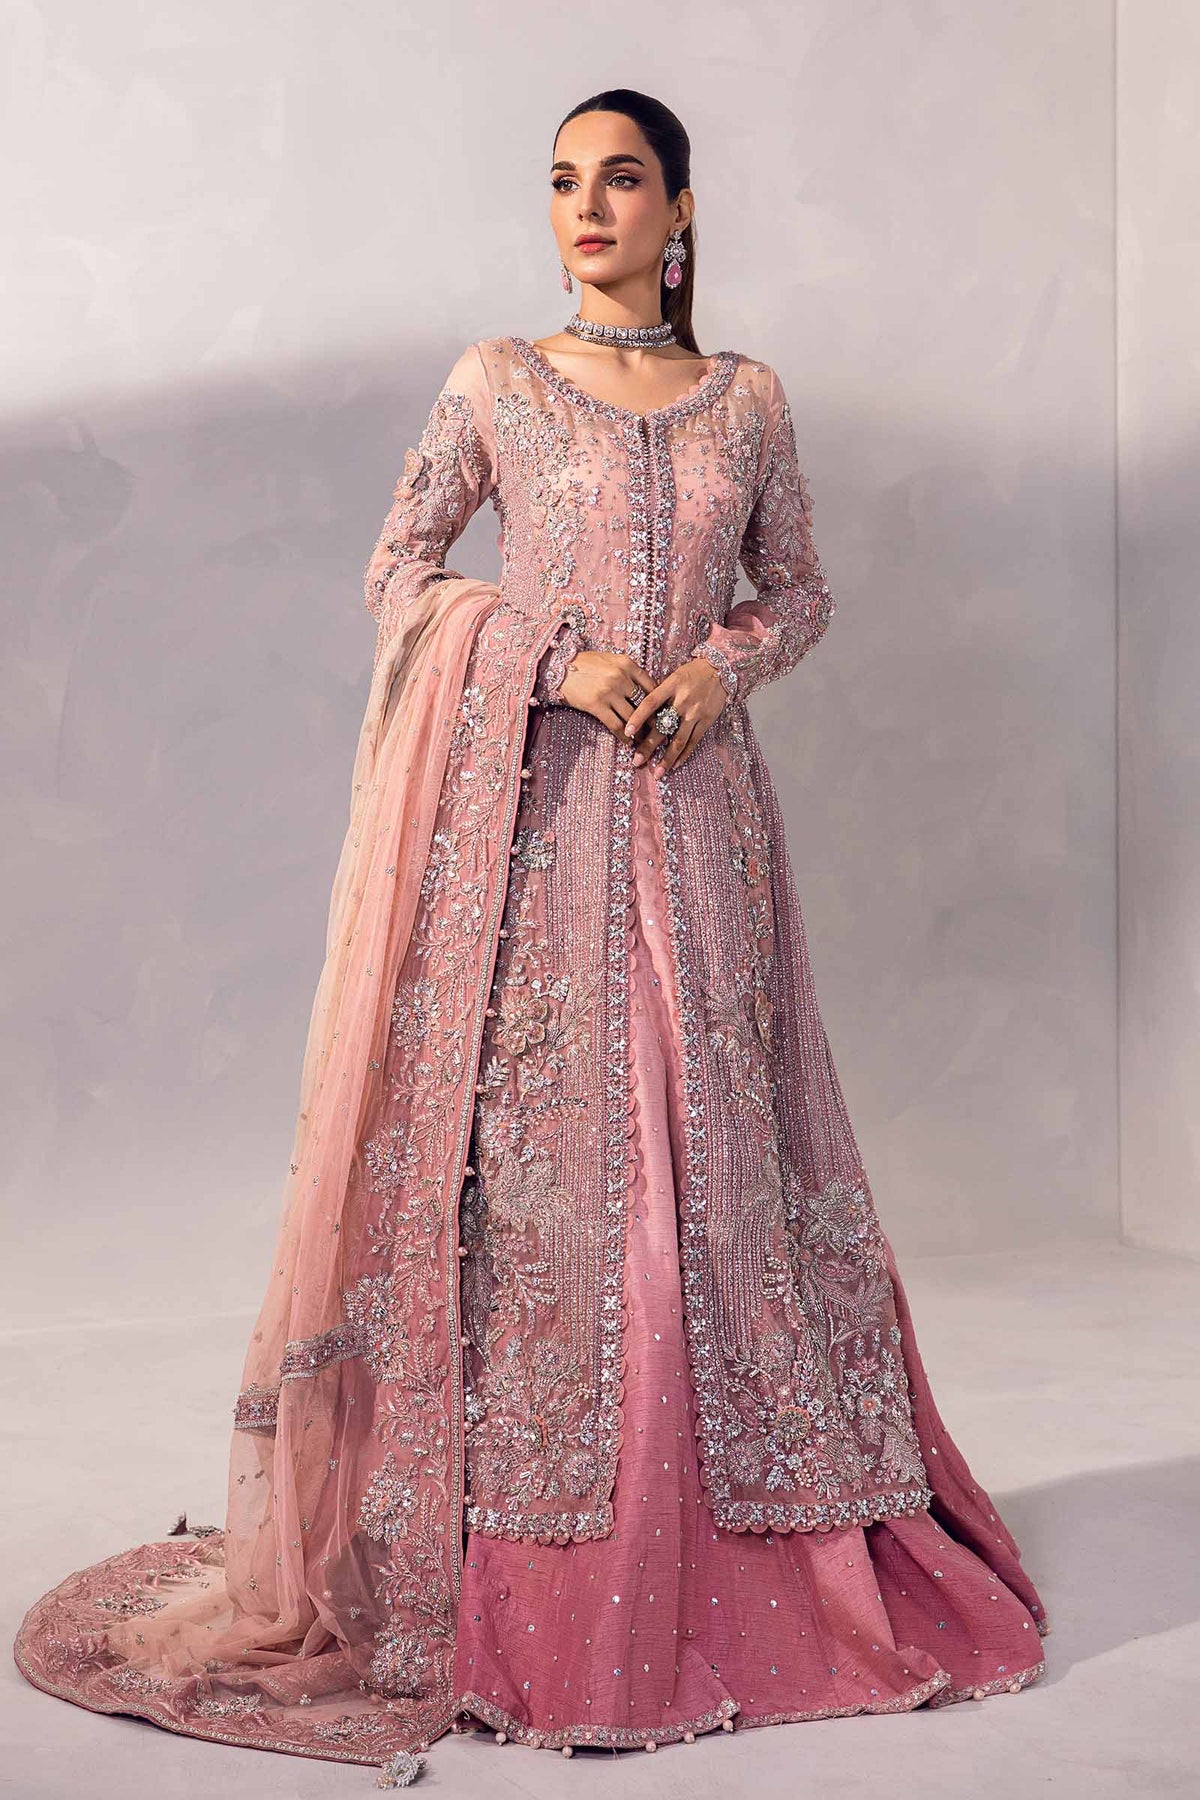
pink embroidered net long gown